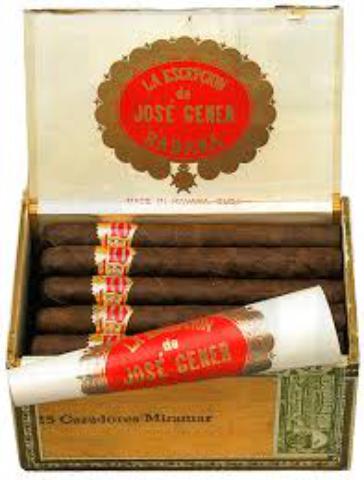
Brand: la escepicon
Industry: Necessities